Aleksandr Salugin

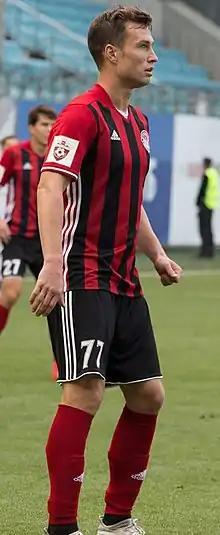
Salugin with Amkar in 2017

Aleksandr Sergeyevich Salugin (born 23 October 1988) is a Russian former footballer who played as a forward.